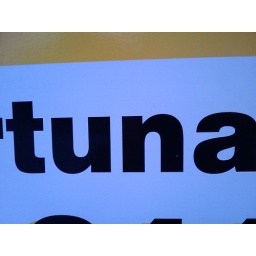
extreme close up on a &amp;quot;building for sale&amp;quot; sign near my house